Grand Rapids, Minnesota

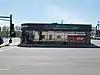
Itasca Heritage Center

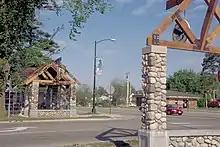
The gateway to the Edge of the Wilderness Scenic Byway in Grand Rapids welcomes visitors to one of the terminus towns of the Byway.

Grand Rapids became a logging town, as the Mississippi River provided an optimal method of log shipment to population centers. Blandin Paper Mill opened in 1902. The Forest History Center, located in Grand Rapids, MN, is a State Historic Site and a living history museum that recreates life as it was in a turn of the 20th century logging camp. Costumed interpreters guide visitors through a recreated circa 1890s logging camp to educate the public on the history of white pine logging and its relevance to today's economy. Miles of nature trails, educational naturalist programming, and an interpretive museum are also located on the site.